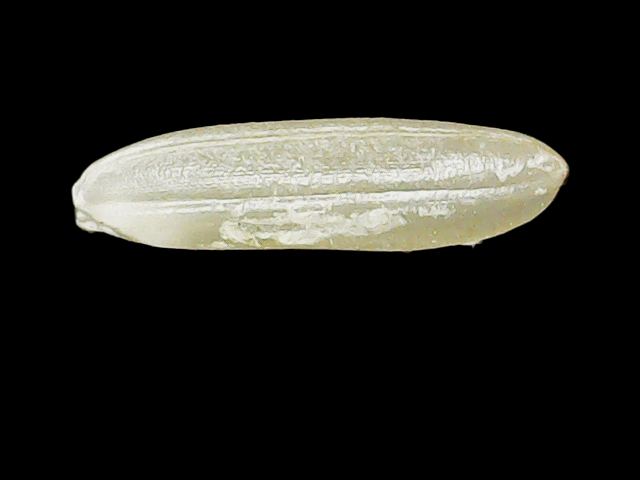
Rice variety: Binadhan16